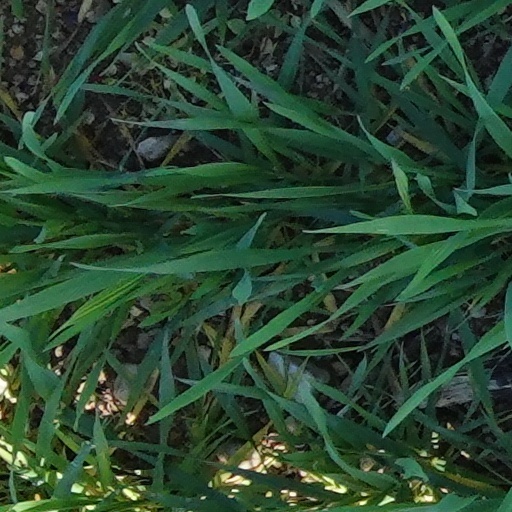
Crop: wheat